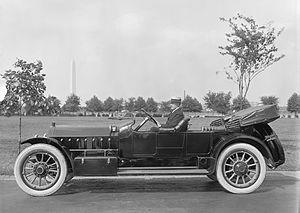
Marmon automobile co, était un constructeur automobile américain fondé en 1902 par Howard C. Marmon et appartenant à Nordyke Marmon & Company de Indianapolis, Indiana, aux États-Unis. Il a été fusionné et renommé en 1933. Ils ont produit des voitures sous la marque Marmon. Il fut remplacé par Marmon-Herrington et plus tard la Marmon Motor Company de Denton. Le nom survit actuellement grâce au groupe Marmon de Chicago.